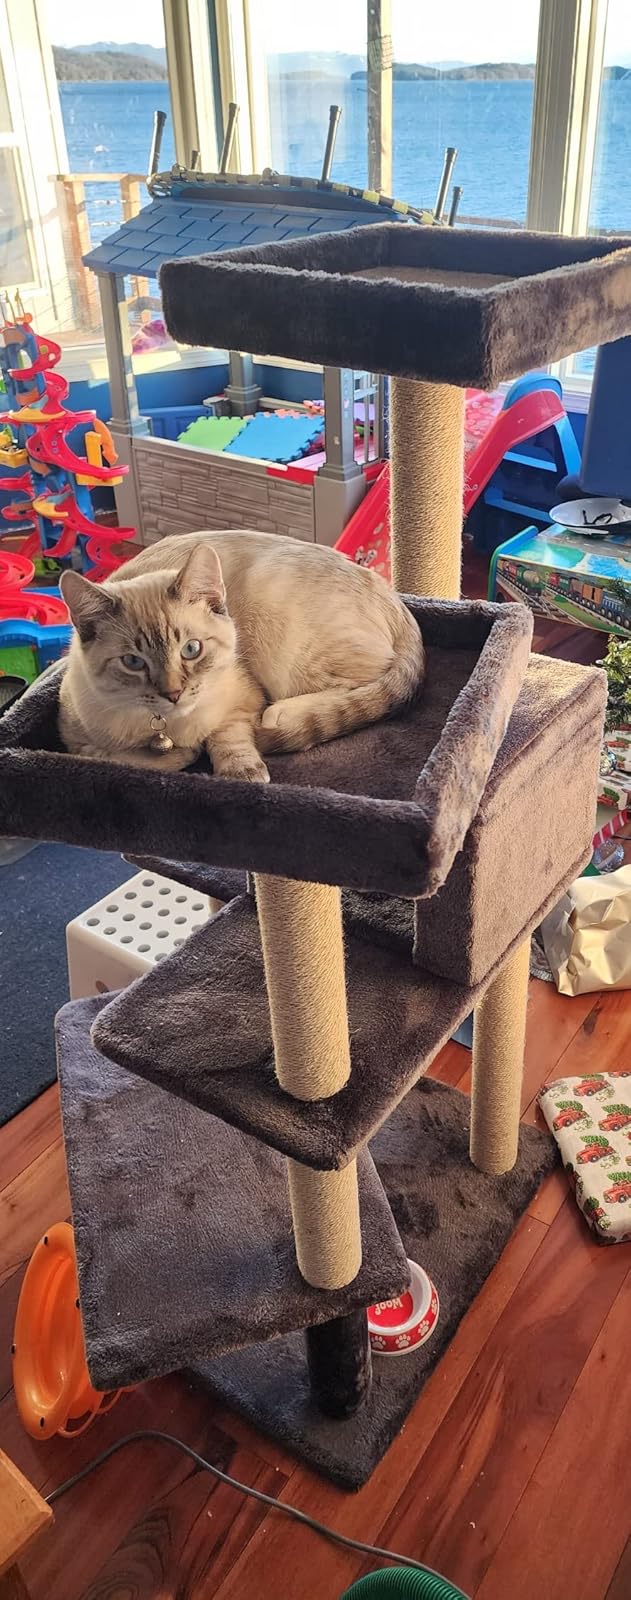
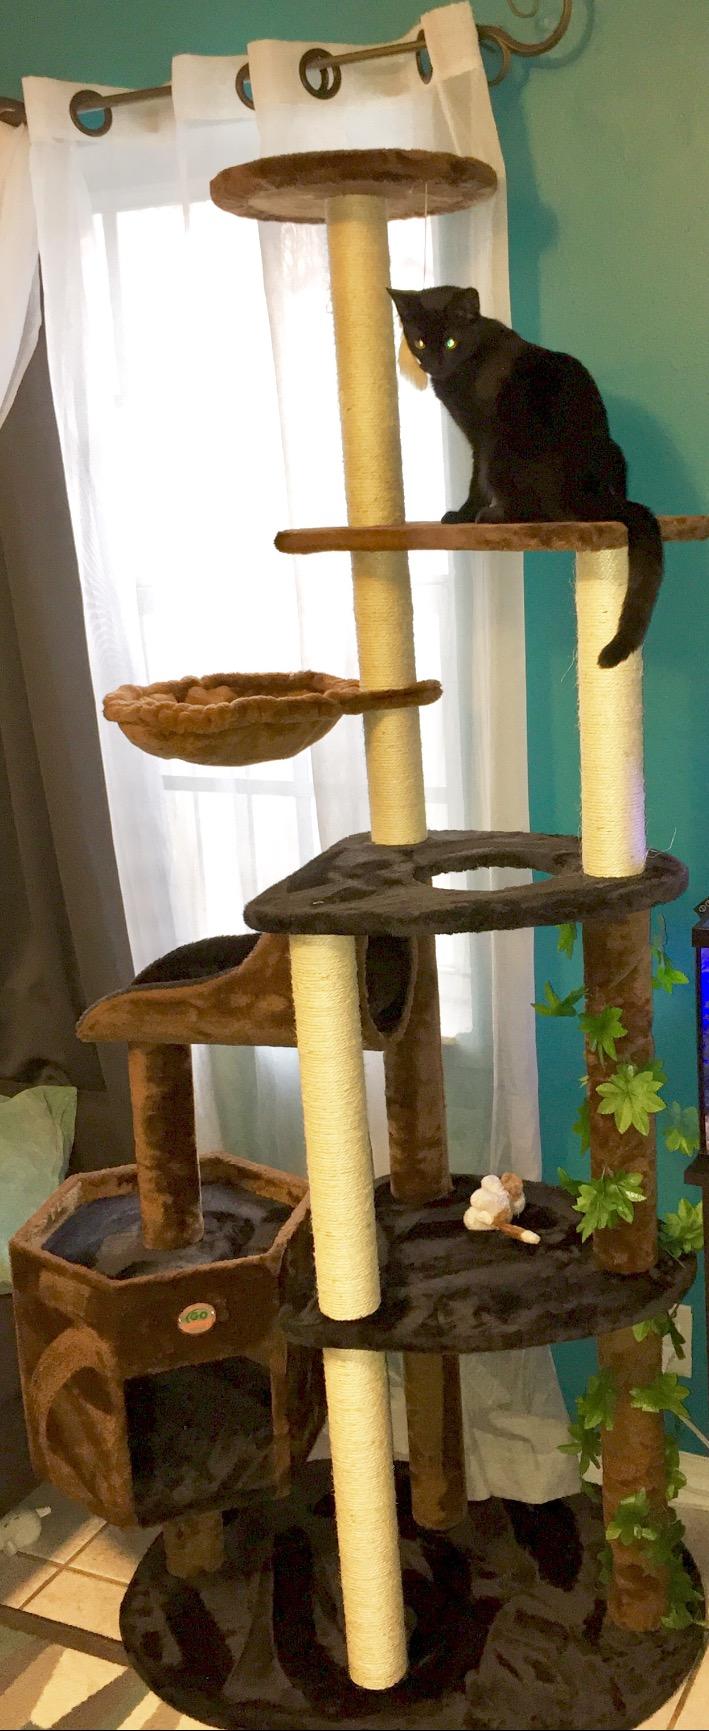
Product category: items_cat tree
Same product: no